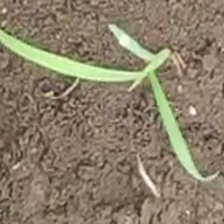
Weed species: Digitaria_SP_(Digitaria Sanguinalis )